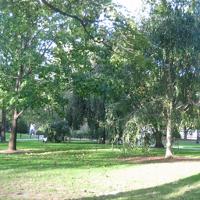
Weather: sun or clear